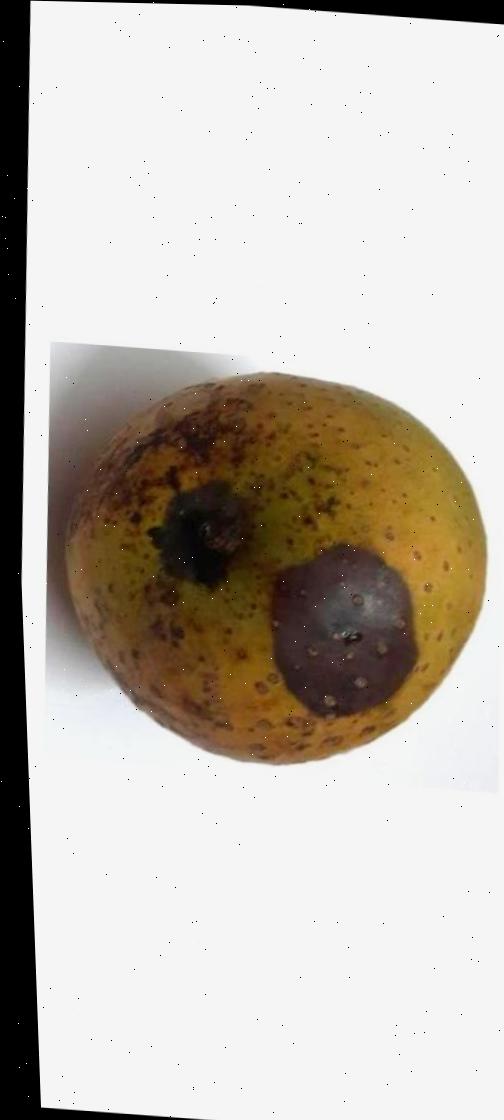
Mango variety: Gourmoti